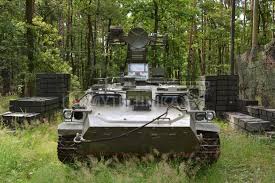
Label: MT_LB